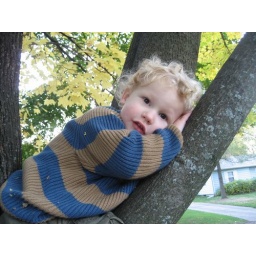
My boy in a tree